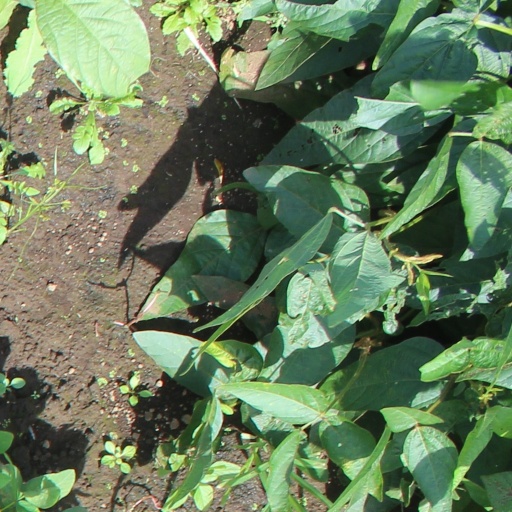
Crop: soybean